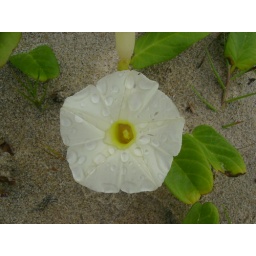
'Flower- shot' in the sand of the beach